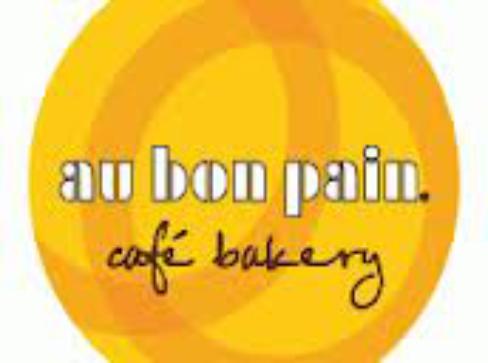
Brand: Au Bon Pain
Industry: Food